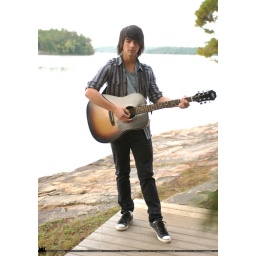
joe in camp rock with guitar